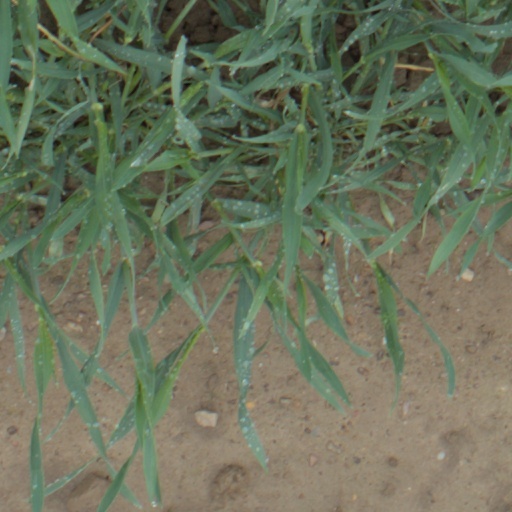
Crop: wheat